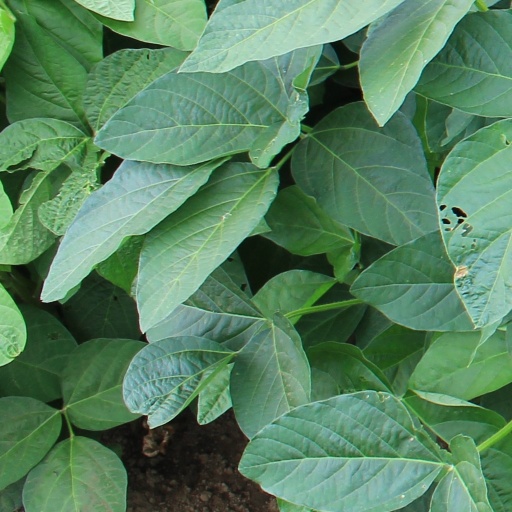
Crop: soybean